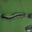
Label: caterpillar